Okenia elegans

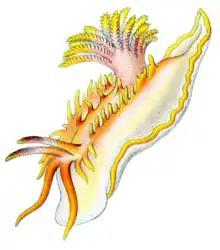
Drawing of "Okenia elegans" from "Kunstformen der Natur" (1904)

This species was described from near Sète on the Mediterranean Sea coast of France. It is reported from the adjacent Atlantic Ocean as far north as Scotland.